Australian art

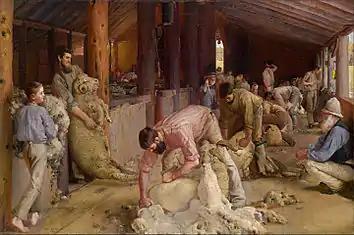
Tom Roberts, "Shearing the Rams", 1890

Louis Buvelot was a key figure in landscape painting in the later period. He was influenced by the Barbizon school painters, and so using a "plein air" technique, and a more domesticated and settled view of the land, in contrast to the emphasis on strangeness or danger prevalent in earlier painters. This approach, together with his extensive teaching influence, have led his to dubbed the "Father of Landscape Painting in Australia".